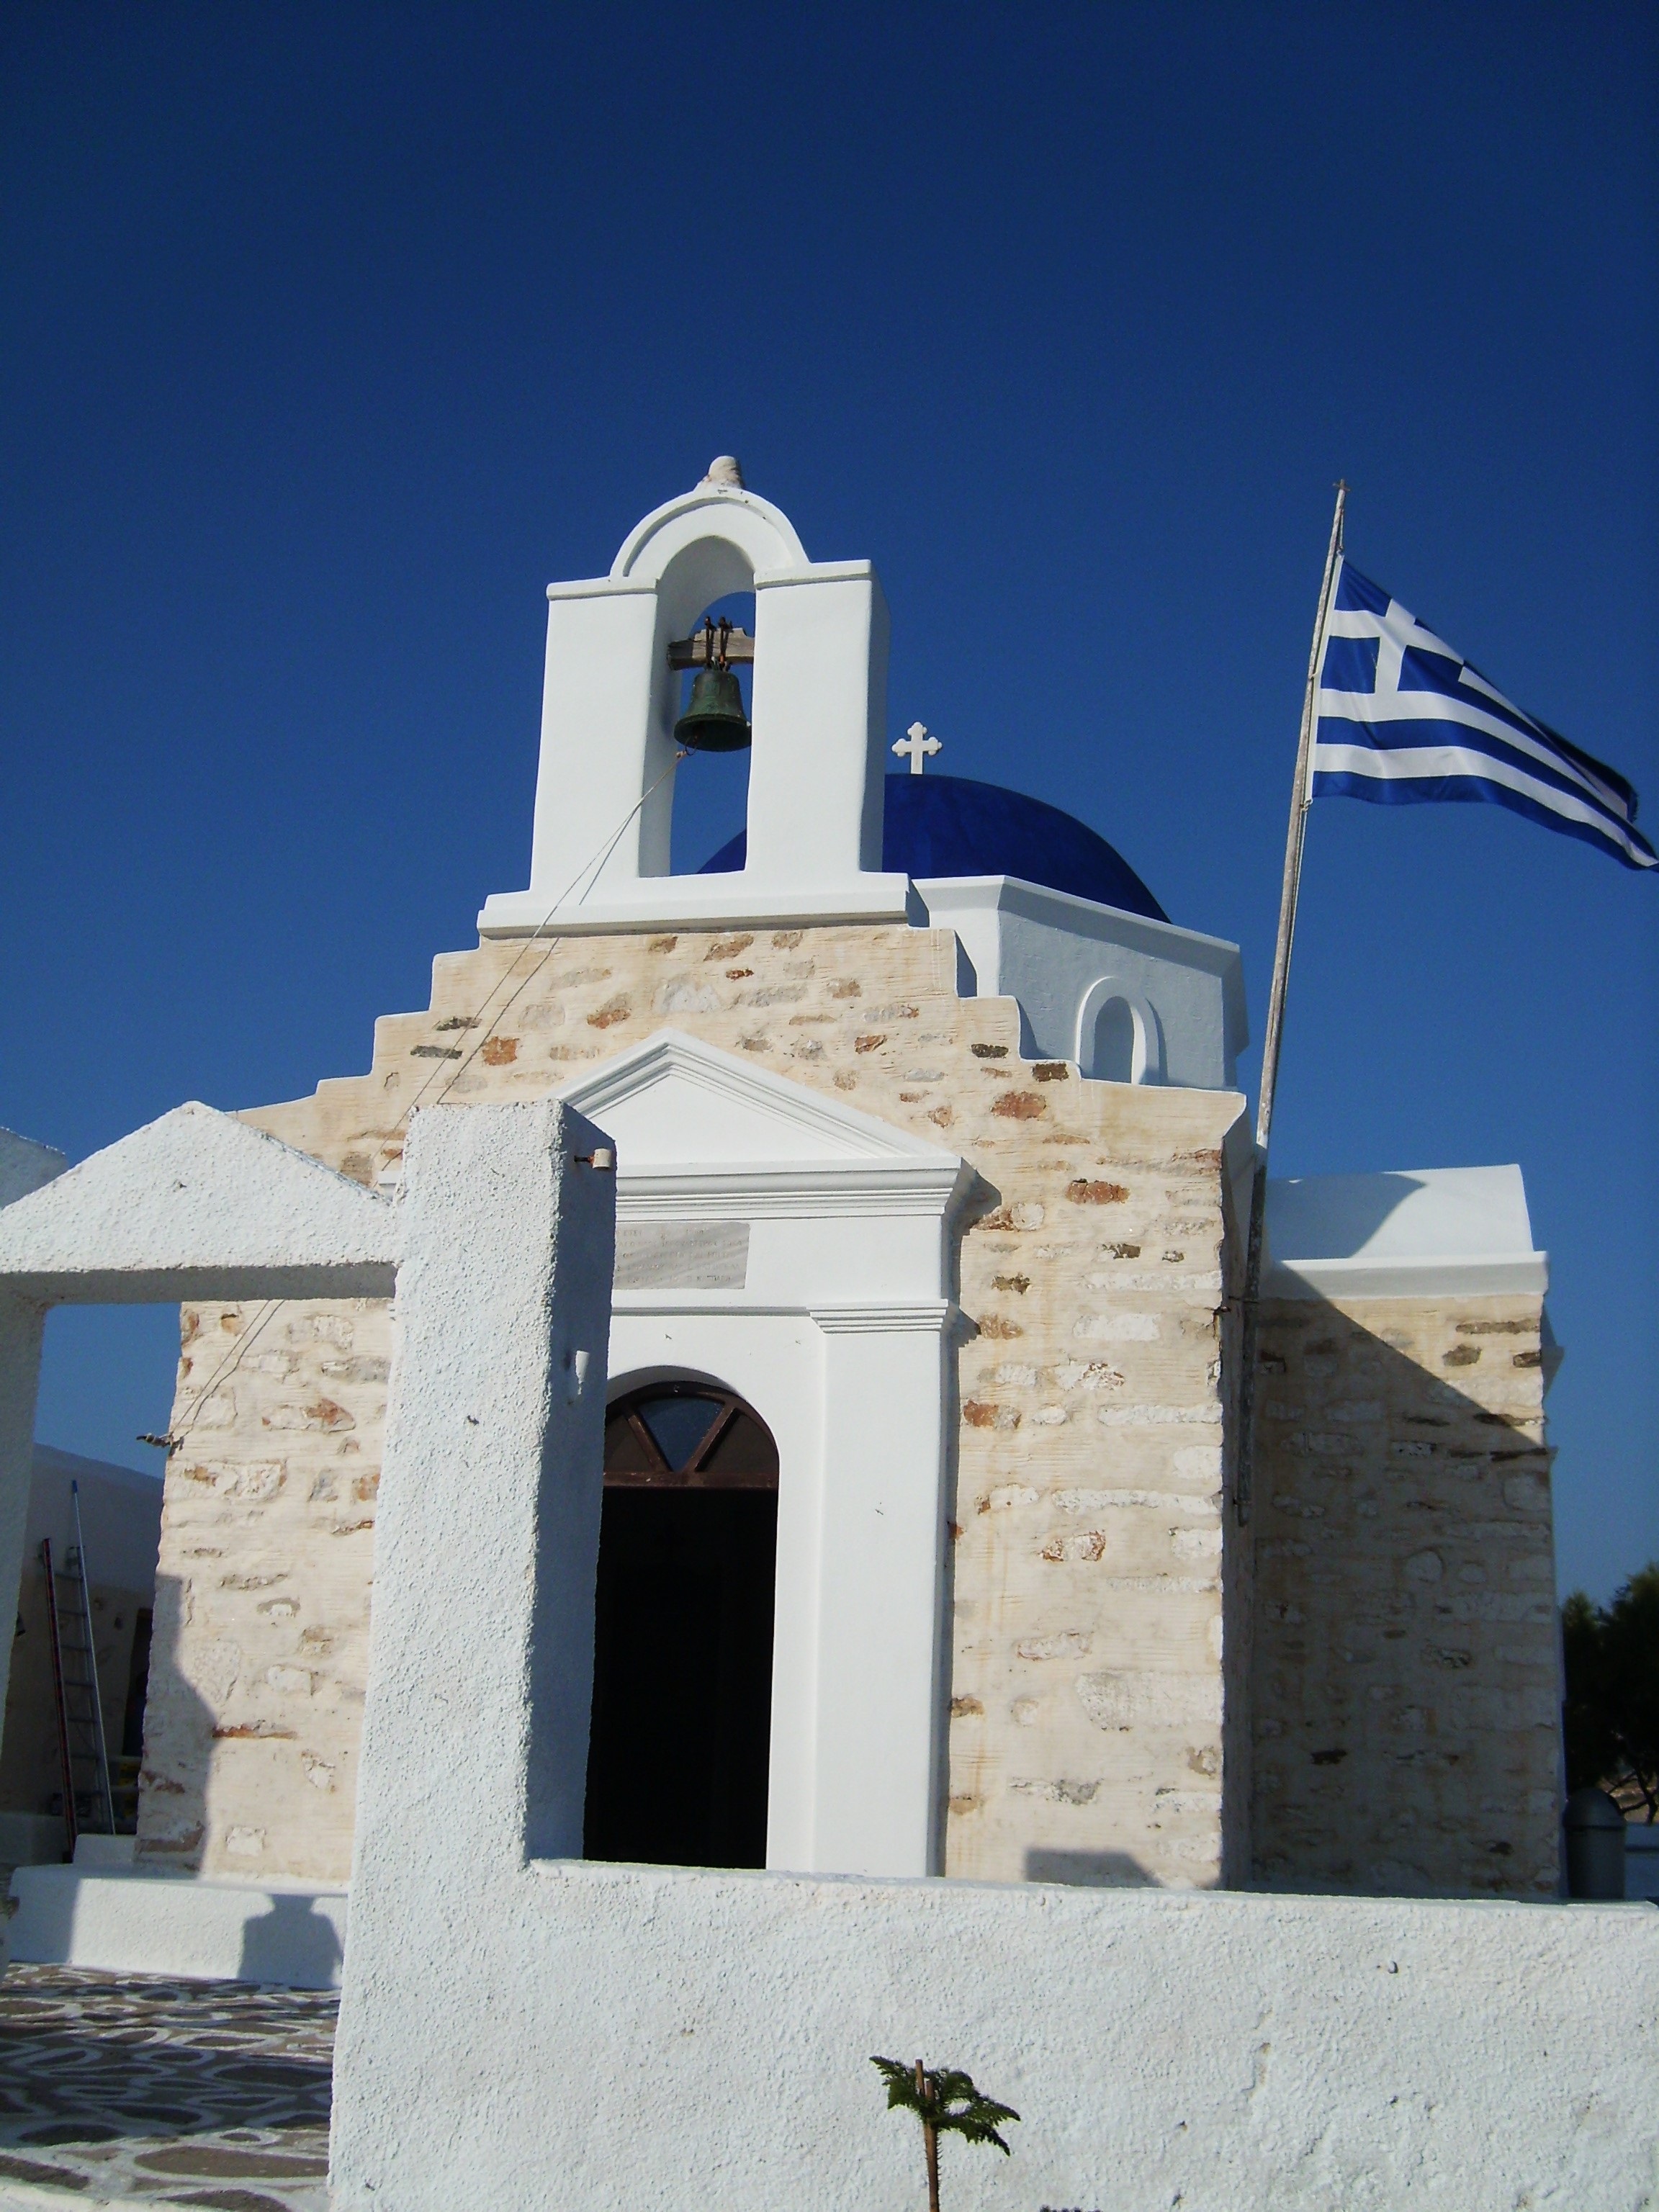
building, monument, travel, bell, tower, flag, holiday, blue, church, chapel, place of worship, bell tower, blue sky, steeple, monastery, greece, orthodox, orthodox church, cyclades, greek flag, spanish missions in california